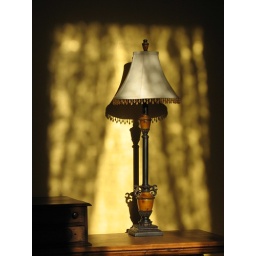
lamp in dining room